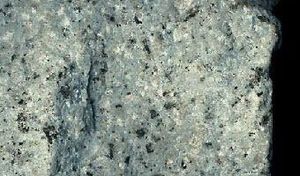
Trakyt
Trakyt.
Trakyt var i ældre tid fællesnavn for alle lyse, yngre vulkanske bjergarter i modsætning til de mørke basalter. Navnet er indført af Hauy og hentyder til, at disse bjergarter i reglen er ru at føle på.